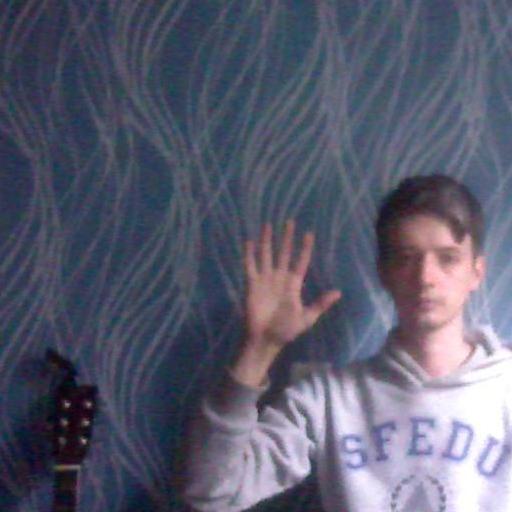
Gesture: palm